1916 Australian conscription referendum

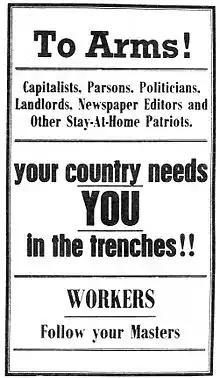
A poster for the anti-conscription "No" campaign by the Industrial Workers of the World, 1916

The 1916 Australian referendum, concerning how conscripted soldiers could be deployed, was held on 28 October 1916. It was the first non-binding Australian referendum (often referred to as a plebiscite because it did not involve a constitutional question), and contained one proposition, which was Prime Minister Billy Hughes' proposal to allow conscripted troops to serve overseas during World War I.